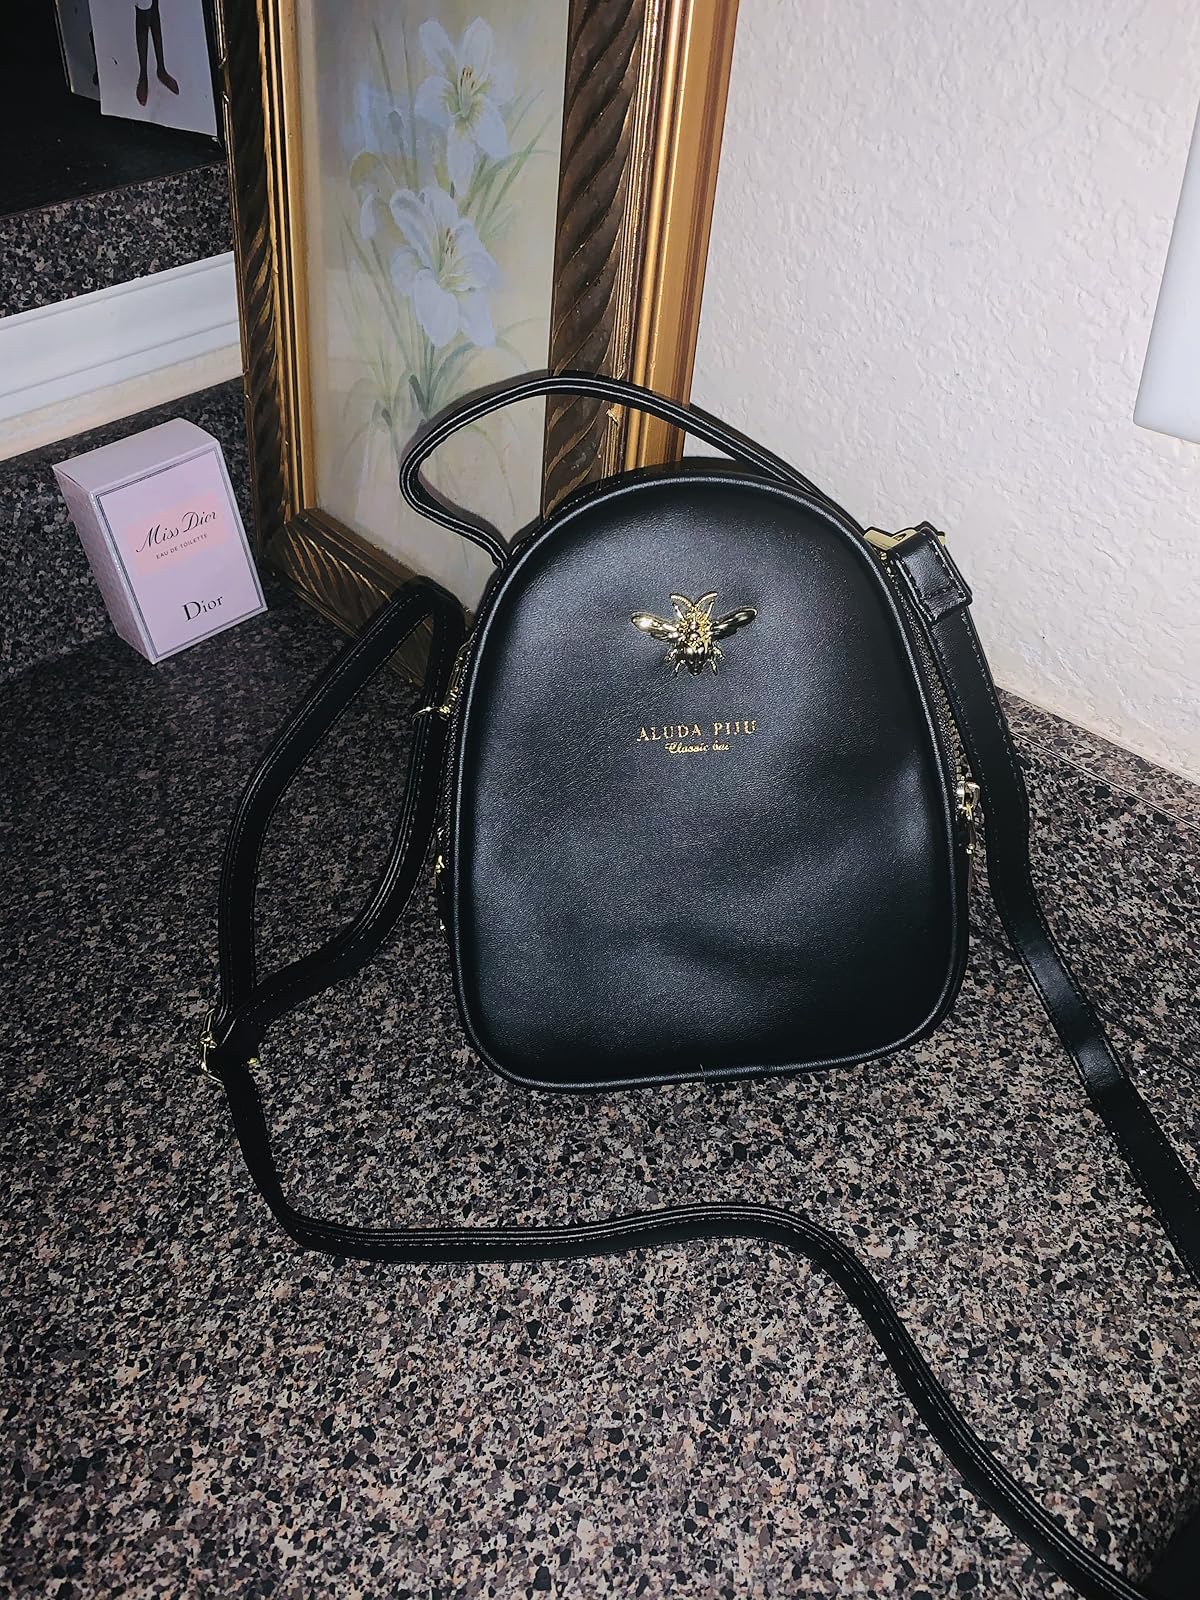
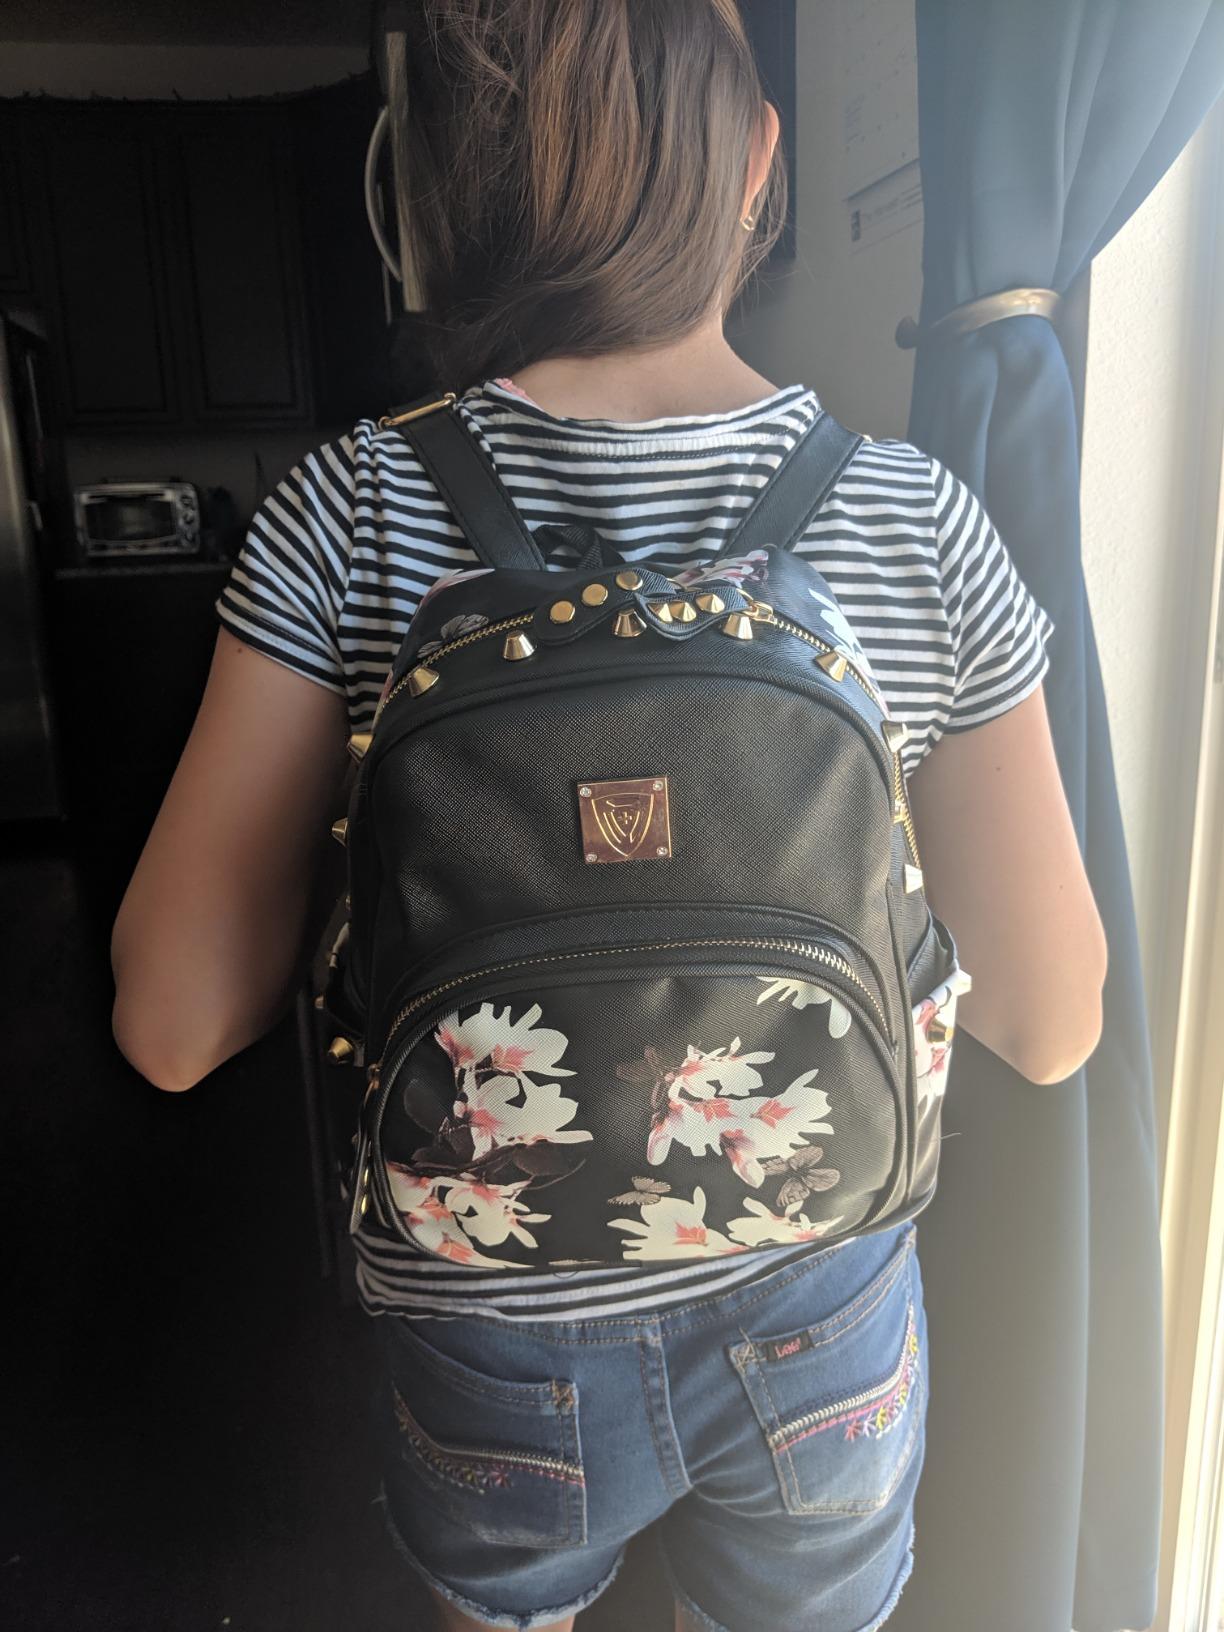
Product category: accessories_handbag
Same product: no